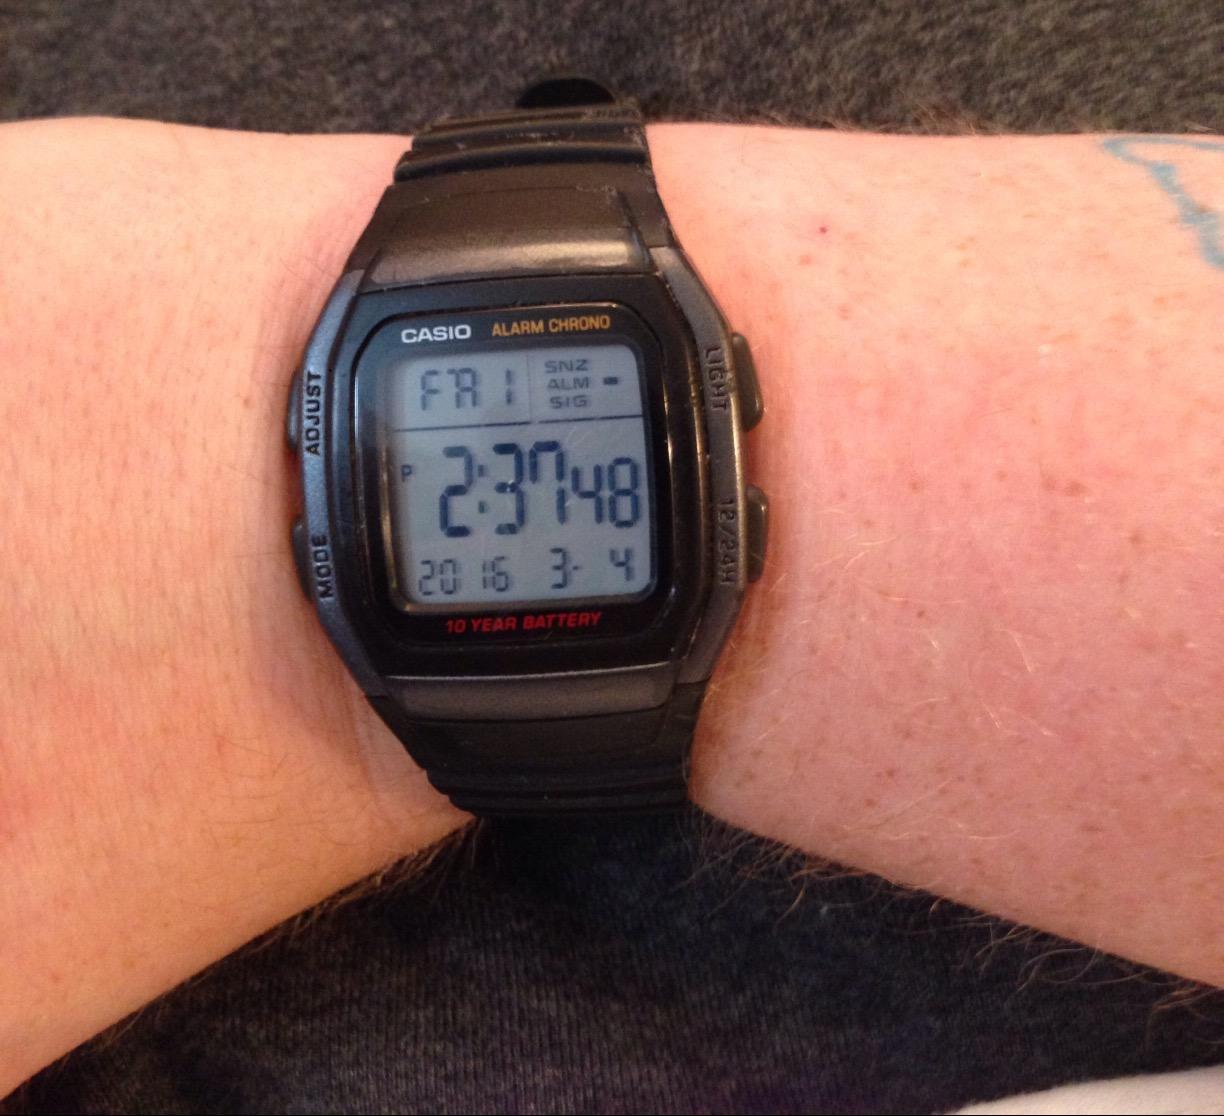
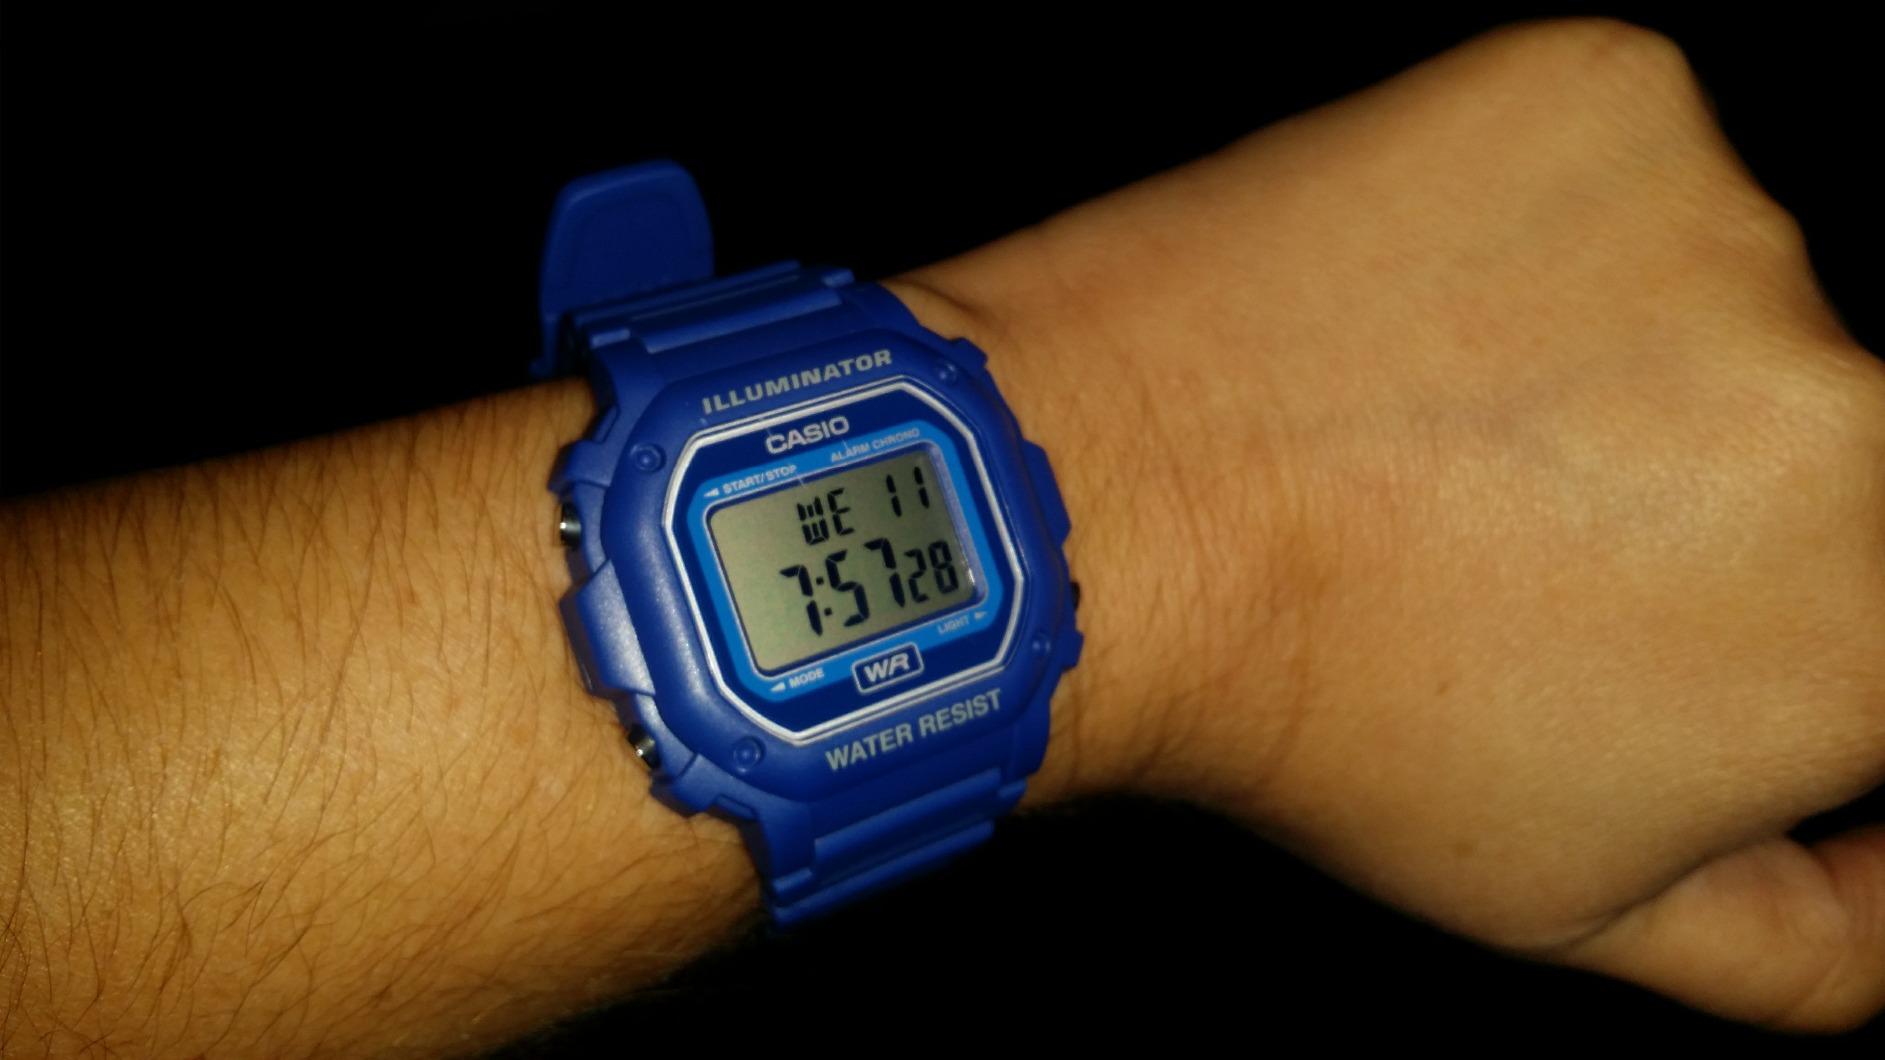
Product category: accessories_watch
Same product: no